Kids of the Majestic

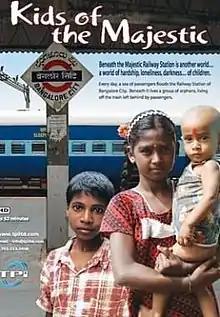

Kids of the Majestic is a 2009 documentary film made in Bangalore, India. It was directed by Dylan Verrechia, and co-produced by Suhas Radhakrishna that follows a group of orphans in the Majestic railway station of Bangalore.